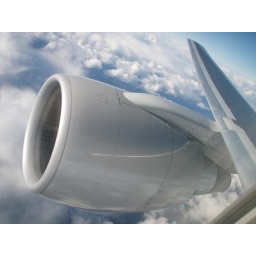
His under water camera likes the clouds too